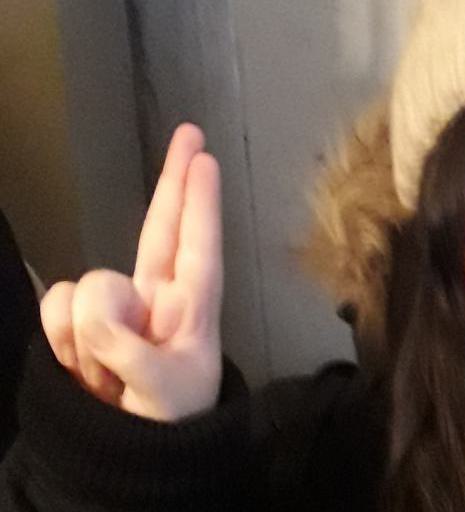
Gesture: two_up